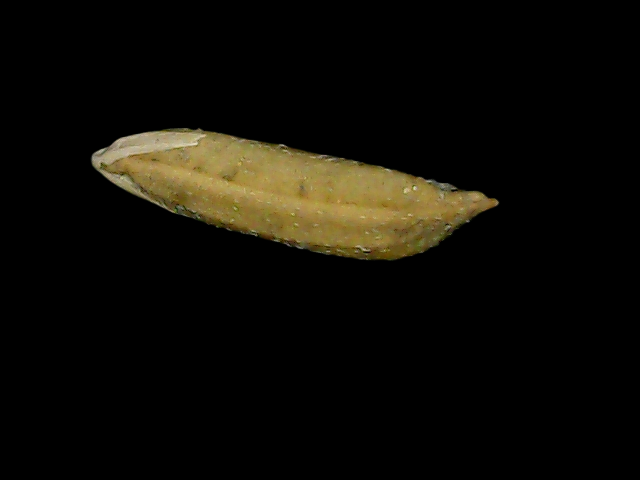
Rice variety: Bd49